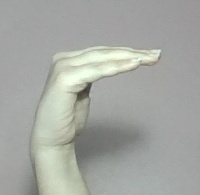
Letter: haa